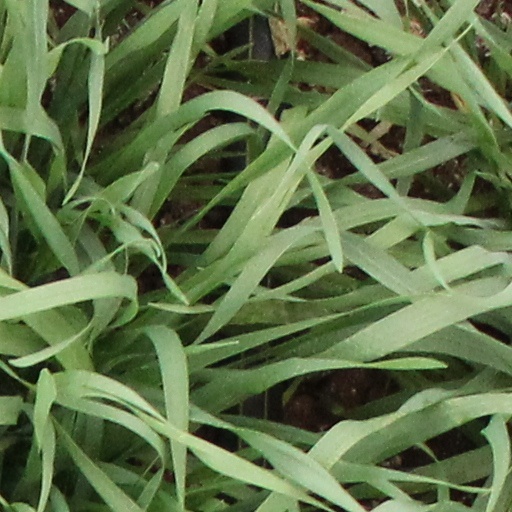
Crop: wheat